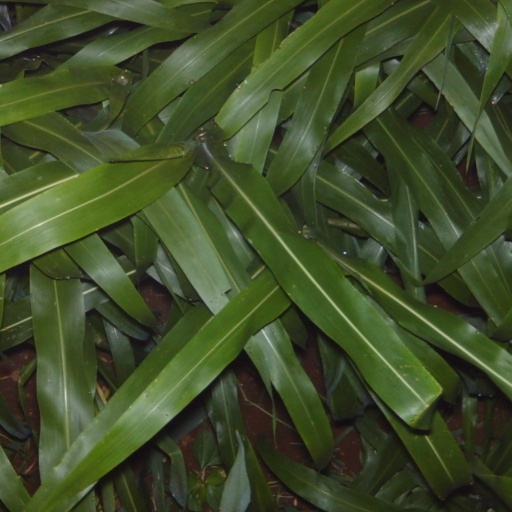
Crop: sorghum